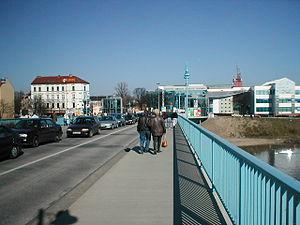
Słubice [swuˈbiʦɛ] est une ville de Pologne située sur l’Oder dans la voïvodie de Lubusz, à la frontière germano-polonaise.